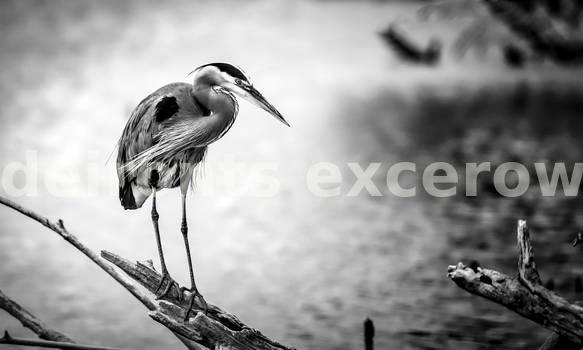
Label: Watermark